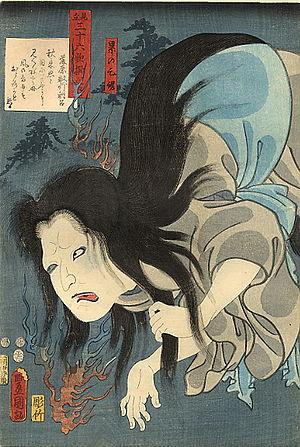
Fujiwara no Toshiyuki, 藤原 敏行 est un poète de waka du milieu de l'époque Heian et un noble japonais. Il est choisi pour faire partie de la liste des trente-six grands poètes et un de ses poèmes est inclus dans l'anthologie Hyakunin Isshu.